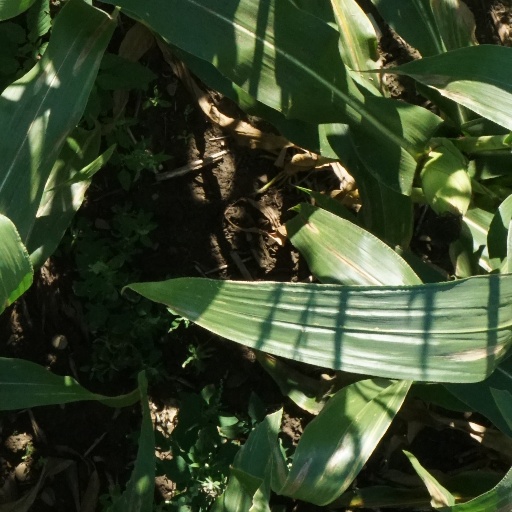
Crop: maize; corn